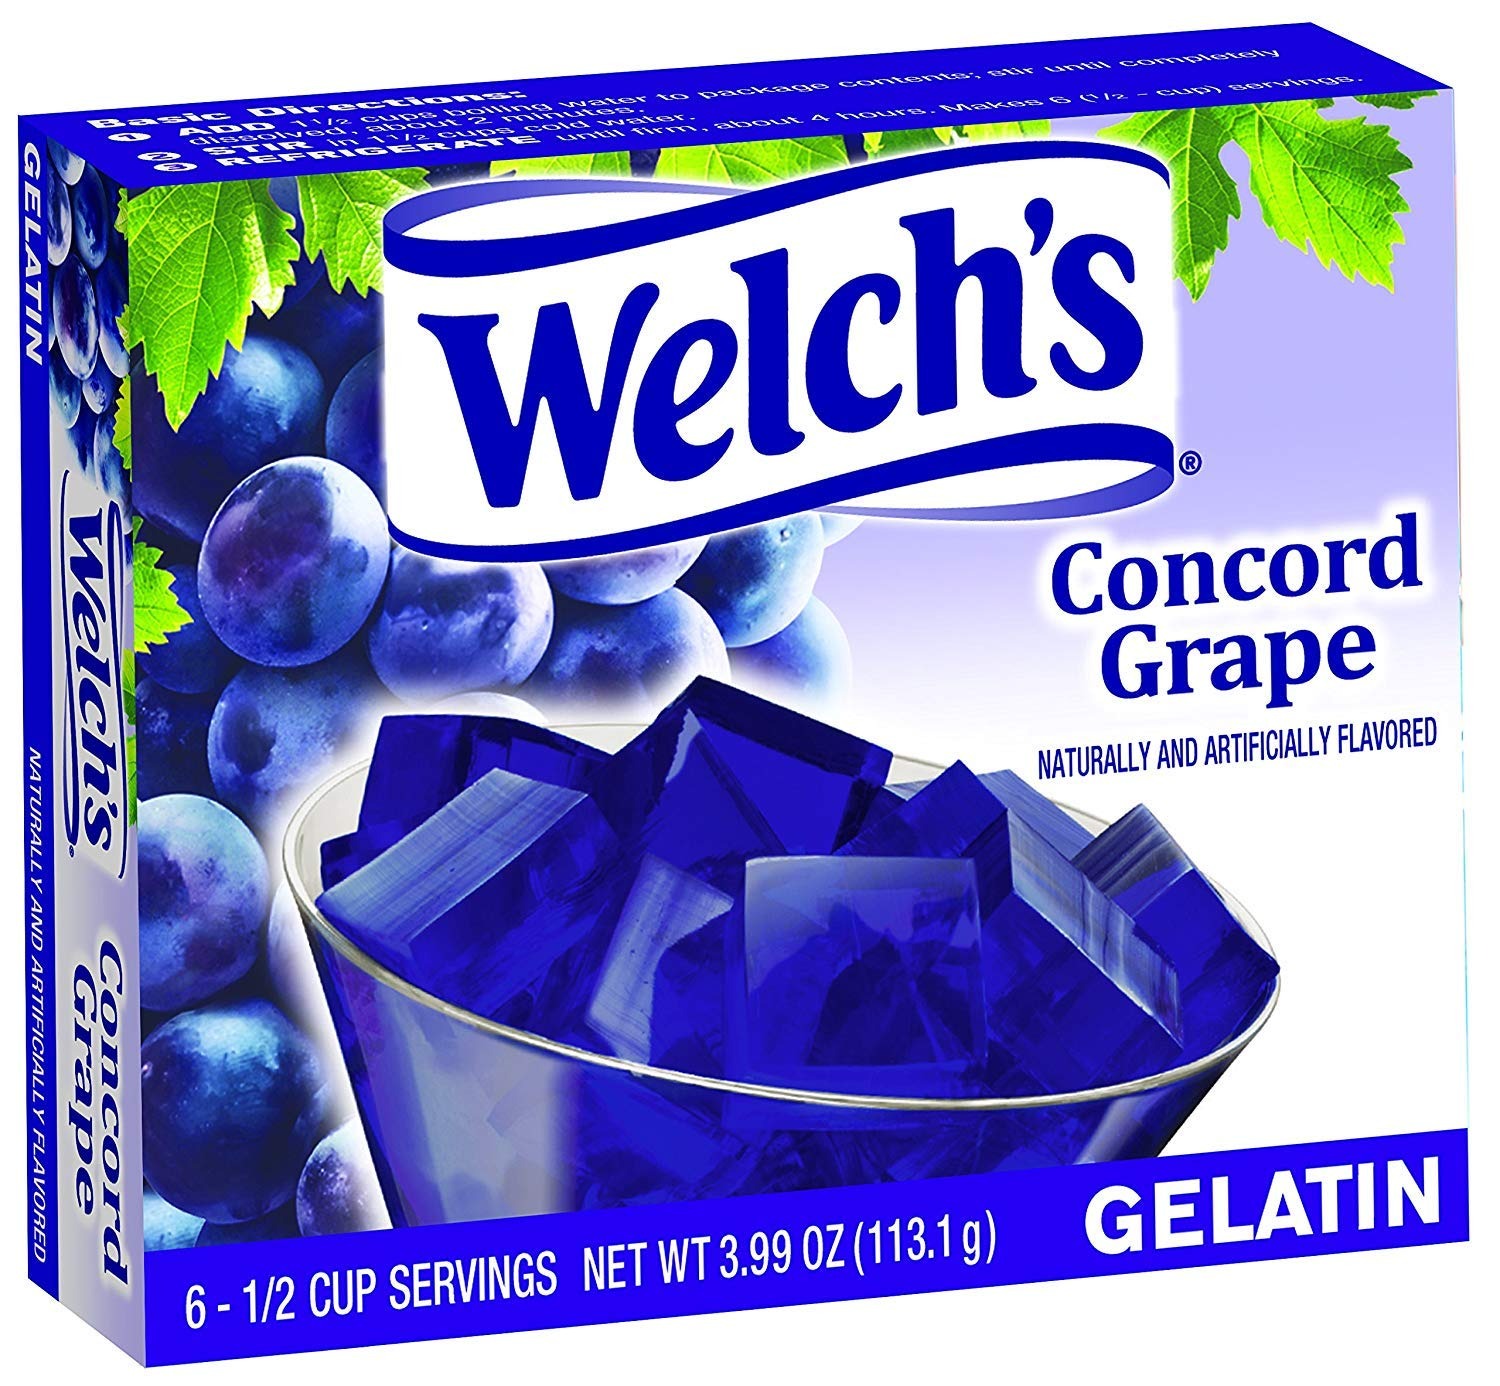
Item Name: Welch's Concord Grape Gelatin, 3.99 Oz, Pack of 12
Bullet Point 1: Welch's Concord Grape Gelatin is a cool refreshing treat
Bullet Point 2: Great for snacking
Bullet Point 3: A lunch box favorite
Value: 47.88
Unit: Ounce

Price: 15.215